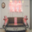
Label: couch